William Cantelo

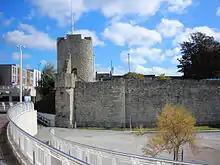
Arundel Tower in Southampton, against which used to be Cantelo's home, Old Tower Inn

Cantelo was born in 1830 at Newport on the Isle of Wight to parents Elizabeth and William Cantelo. His father was a publican and brush maker. His brother, John, and one of his sisters, Ellen, were artists.